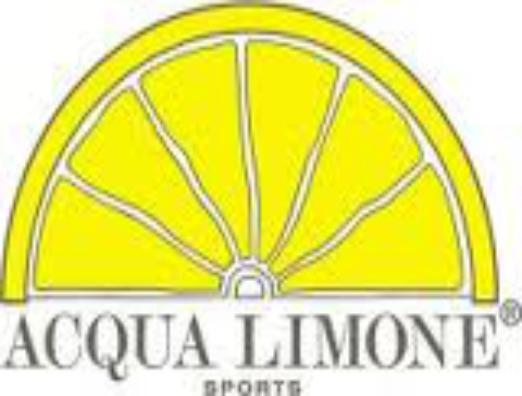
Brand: Acqua Limone
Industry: Clothes